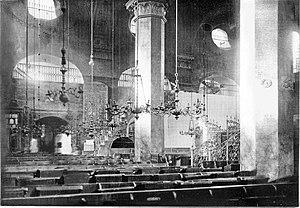
L’histoire des Juifs en Ukraine est la partie de l’histoire du peuple juif qui se déroule dans les territoires de l’actuelle Ukraine et la succession des manifestations du judaisme dans le paysage religieux ukrainien.